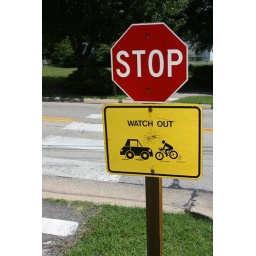
Funny road sign on Larkin Williams Drive in Fenton, MO.